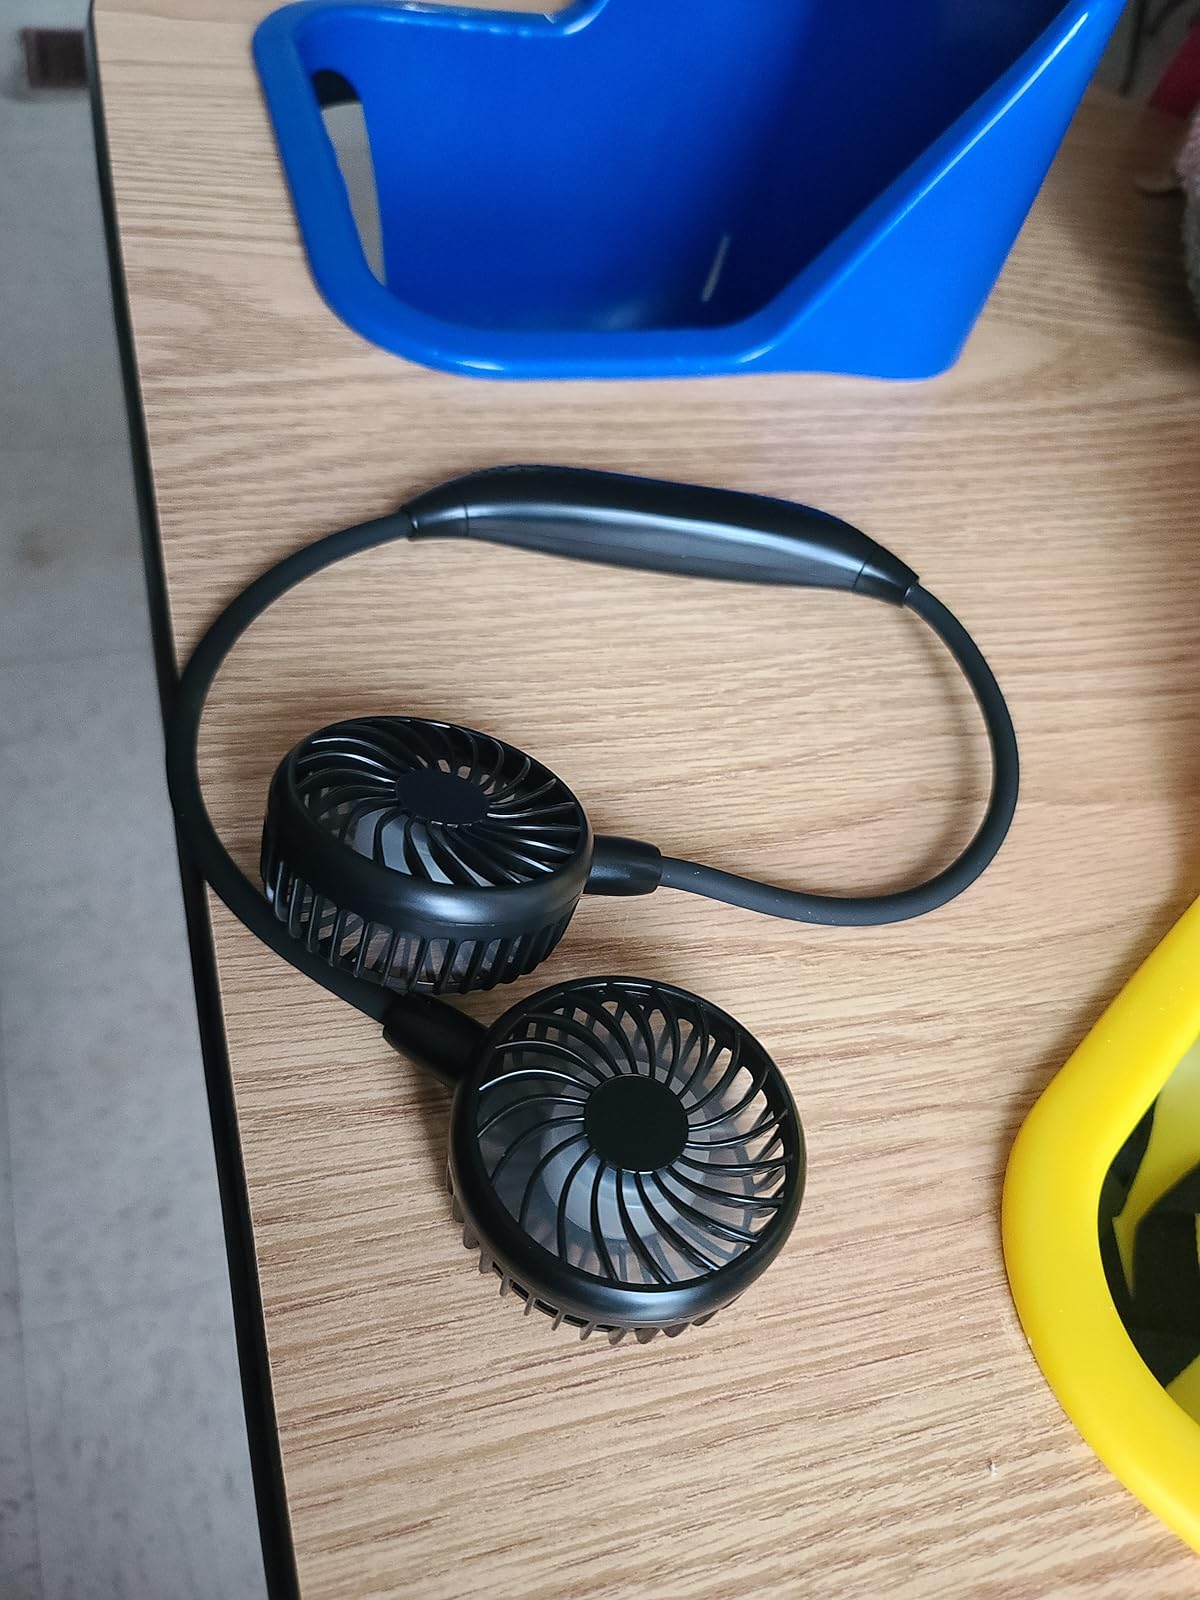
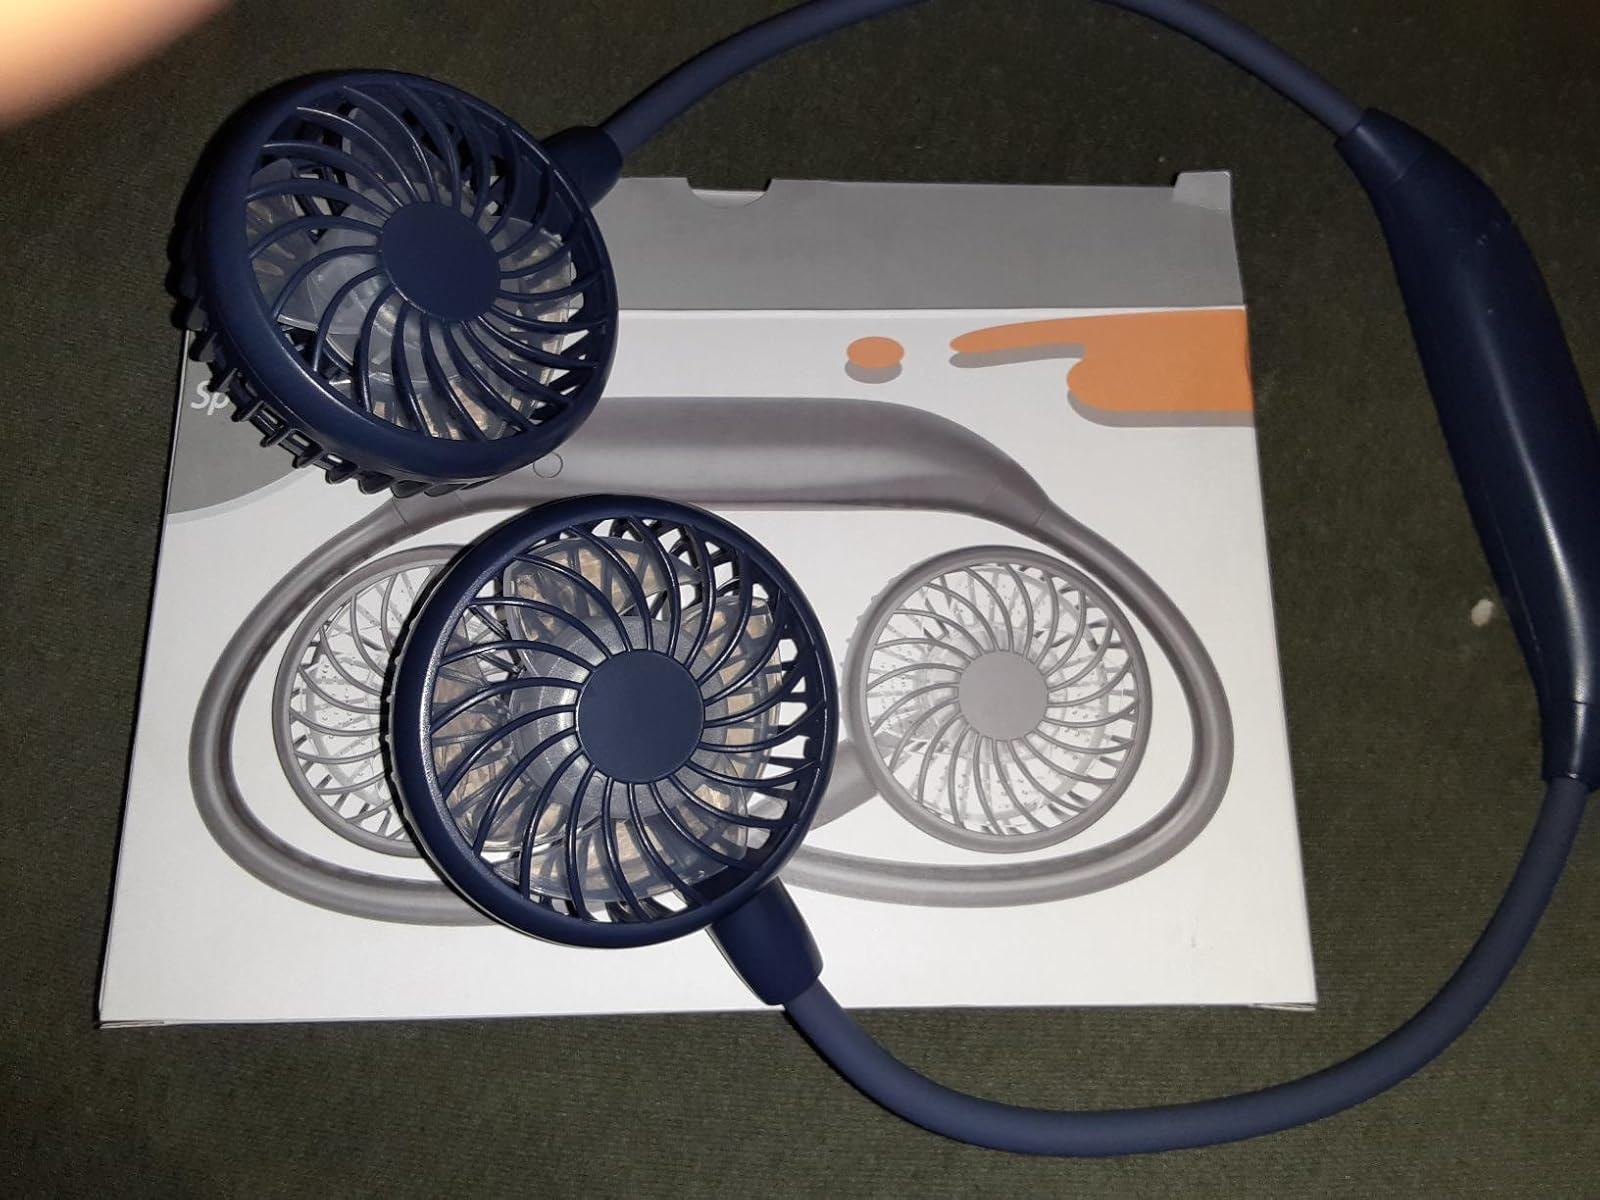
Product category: fan
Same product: no